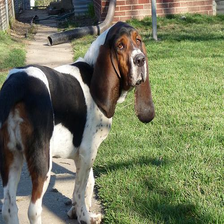
Species: dog
Breed: basset hound